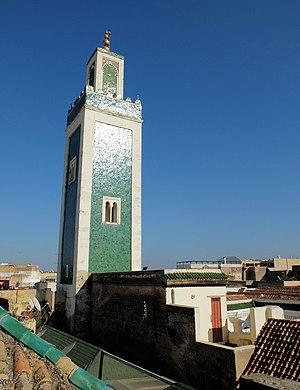
Grande Mosquée de Meknès, minaret.
Meknès est une ville et commune du Maroc, chef-lieu de la préfecture homonyme au sein de la région de Fès-Meknès. Elle est située sur le plateau de Saïss entre les massifs du Rif et du Moyen Atlas, et son territoire est traversé par la vallée du Oued Boufakrane.